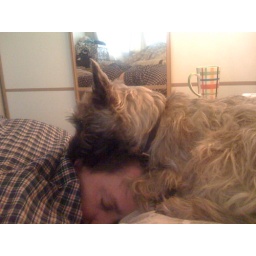
Only it's not the dog that's the pillow in this instance. Cheeky pup!